Dyre Vaa

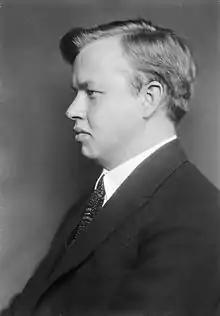
Dyre Vaa in 1926

He was born in Kviteseid, Telemark, and later lived and worked in Rauland. He was the son of Tor Aanundsson Vaa (1864–1928) and Anne Marie Roholt (1866–1947). Vaa grew up the youngest of five siblings in a wealthy home. His father was one of the largest forest owners in Telemark. He graduated artium at Kristiania Cathedral School in 1920. Vaa studied at the Norwegian National Academy of Craft and Art Industry and at Norwegian National Academy of Fine Arts from 1922 to 1923, under Wilhelm Rasmussen, and later traveled to Spain, Greece and Italy for studies.